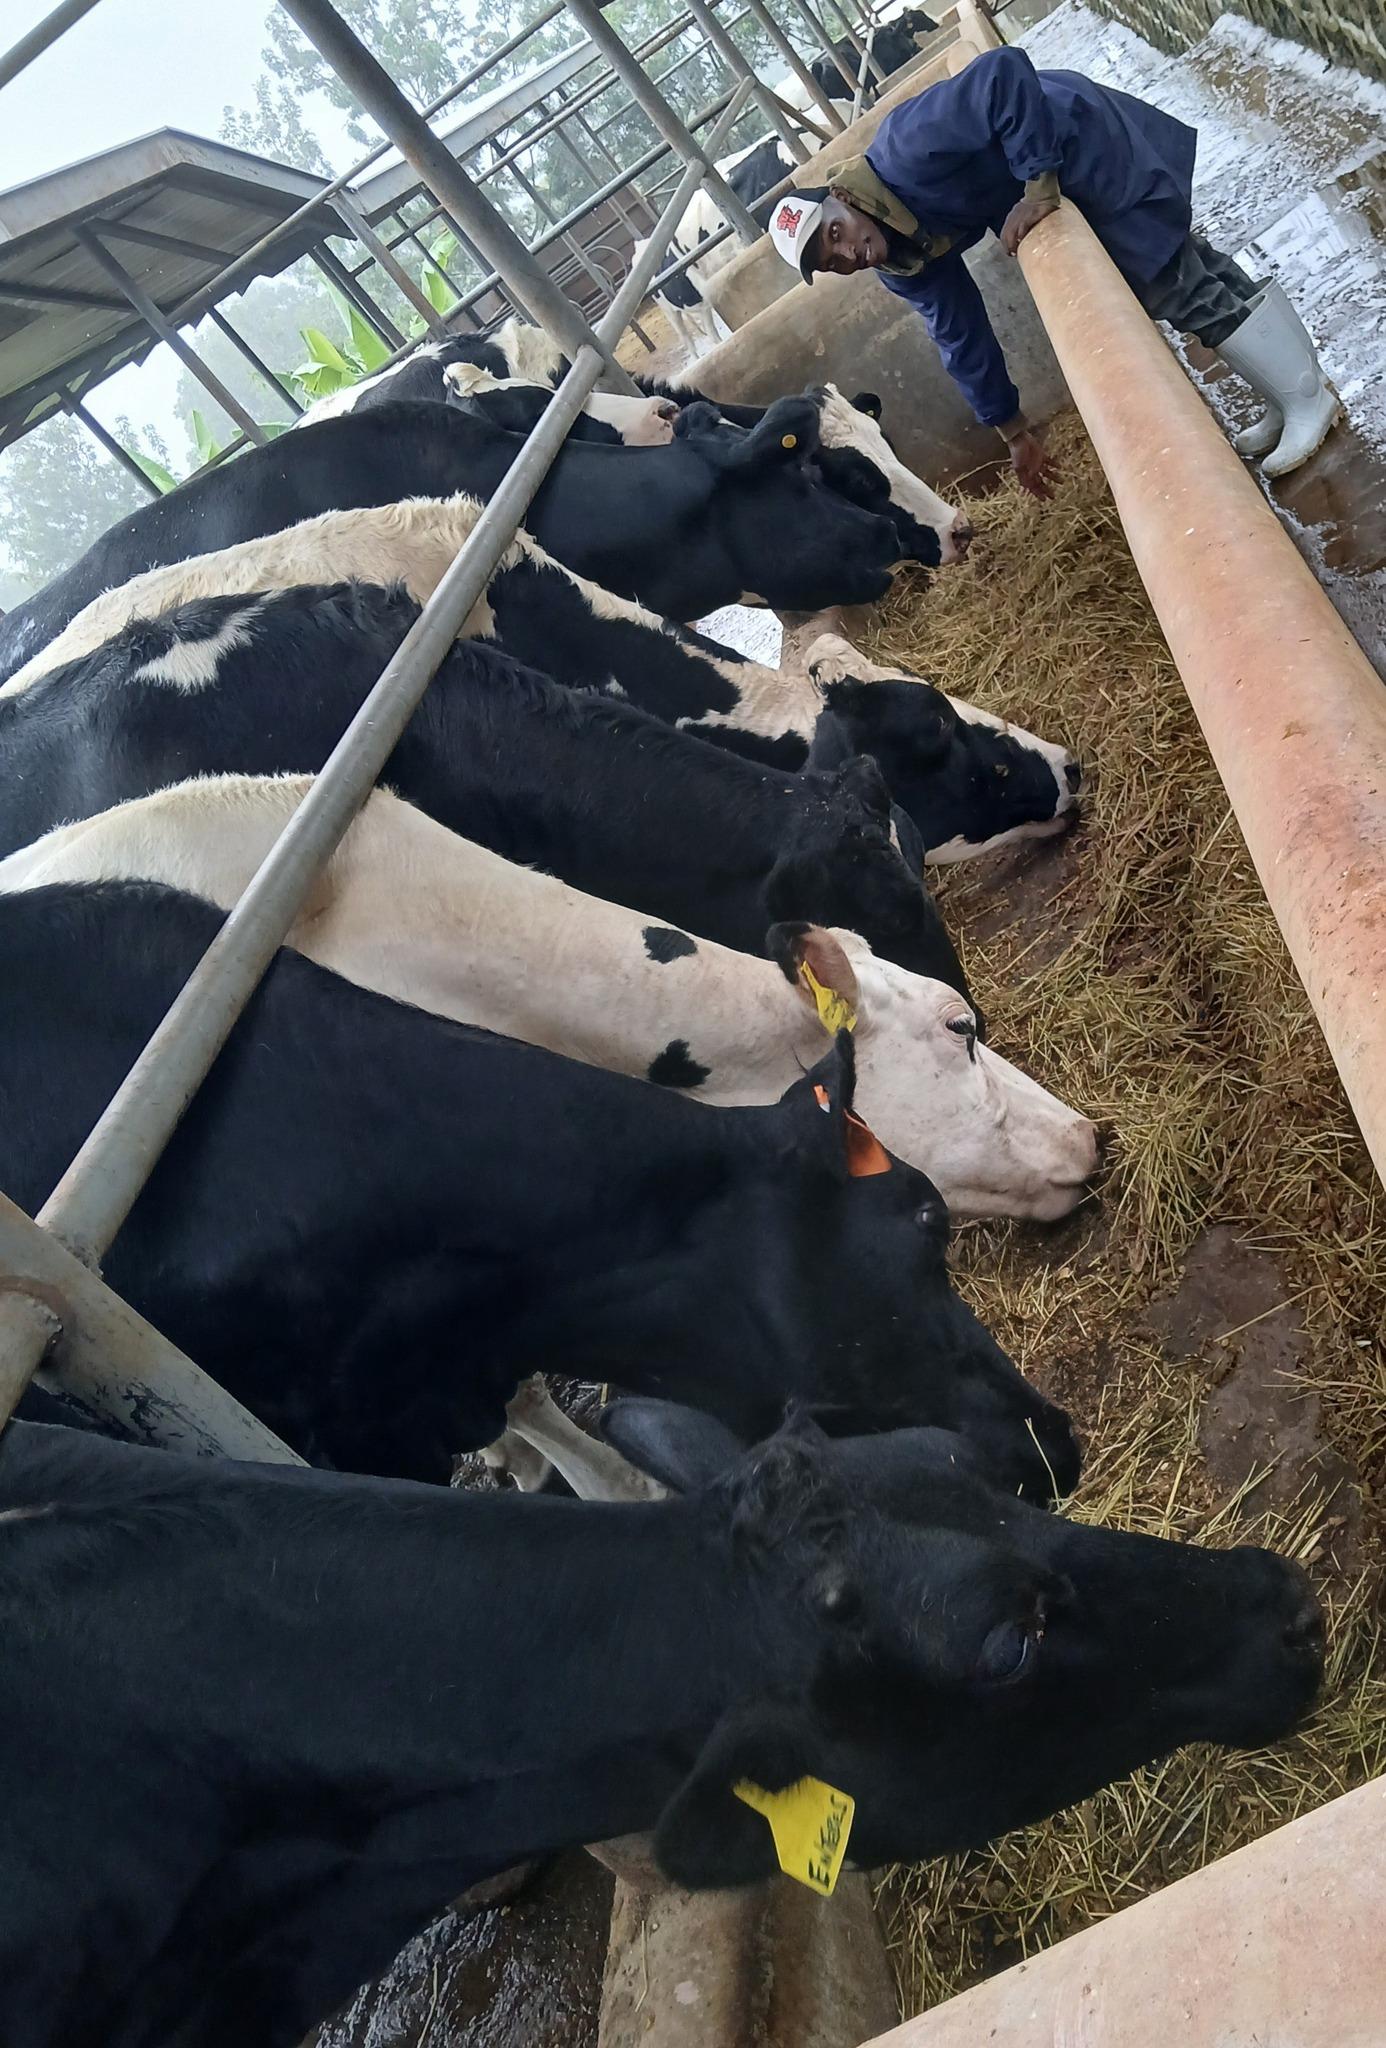
Mfugaji yumo katika banda la ng'ombe akiwatunza na kuwahuhudumia wanyama wake. Ng'ombe hao wamo katika kila mstari wa kile cha chakula chenye majani. Mfugaji amevaa koti la mvua, viatu vya mpira na kofia. Kibanda lina muundo wa chuma na paa la chuma likionyesha mazingira ya kisasa ya ufugaji wa ng'ombe.